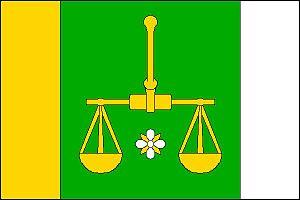
Oborná est une commune du district de Bruntál, dans la région de Moravie-Silésie, en République tchèque. Sa population s'élevait à 393 habitants en 2018.